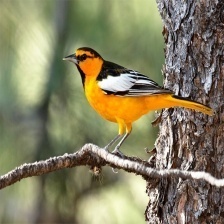
Species: BALTIMORE ORIOLE
Scientific name: ICTERUS GALBULA